Leonid Klimov

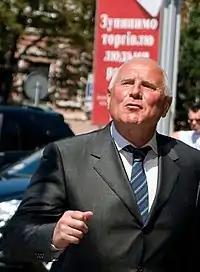
Leonid Klimov

Leonid Mykhailovych Klimov (born 31 March 1953) is a Ukrainian parliamentarian, banker, and politician. He is a member of the Party of Regions in Verkhovna Rada (from November 2007) and a member of the Committee on National Security and Defense (from December 2007). He is also a member of the Party of Regions Council and chairman in the Odesa Oblast department of the Party of Regions.